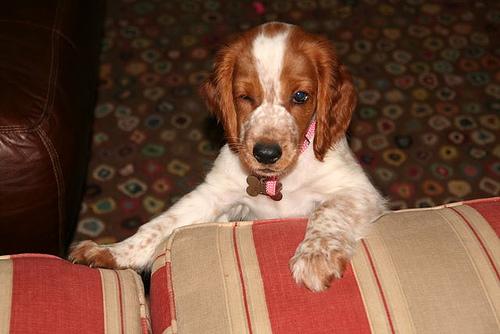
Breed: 202-n000023-Welsh_springer_spaniel